Williamstown, South Australia

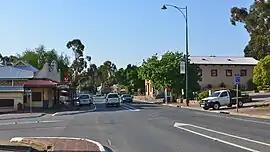
Queen Street, the main street of Williamstown

Williamstown is a small South Australian town on the southern fringe of the Barossa Valley wine-growing region. It is 51 km north east of Adelaide and 16 km south-east of Gawler. Williamstown was originally known as "Victoria Creek". The township was laid out in 1858 by Lewis Johnston, or Johnstone, on land he purchased in 1857, and named for his son.